Effects of the 1919 Florida Keys hurricane in Texas

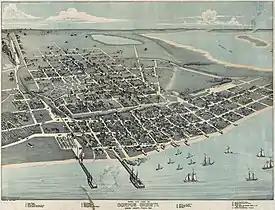
Illustration of an aerial view of Corpus Christi

One of the highest priorities of the Corpus Christi government in the years leading up to the 1919 hurricane was to establish a deep-water port; maritime commerce had been hamstrung by the inability of large ships to enter the Corpus Christi Bay. U.S. Representative John Nance Garner brought forth a proposal to the Army Corps of Engineers to survey and dredge a channel from Aransas Pass to Corpus Christi's wharves. A bayfront improvement plan was developed to meet government mandates for protection of the city's populace in order to proceed with the deep-water port's development, including a possible seawall. However, the high costs involved and political divisions prevented the project from proceeding promptly; by August 1919, only property valuation of lands near the proposed seawall had been conducted.